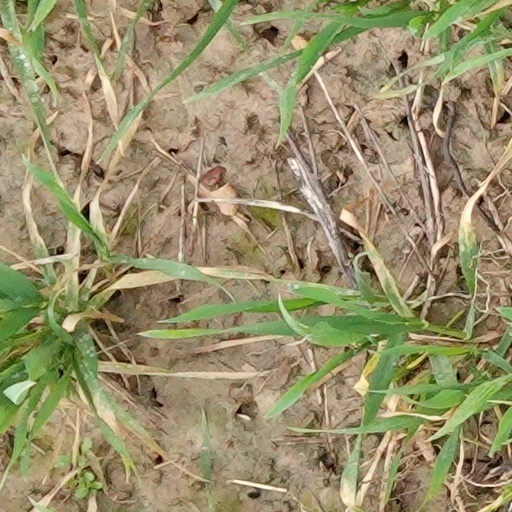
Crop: wheat